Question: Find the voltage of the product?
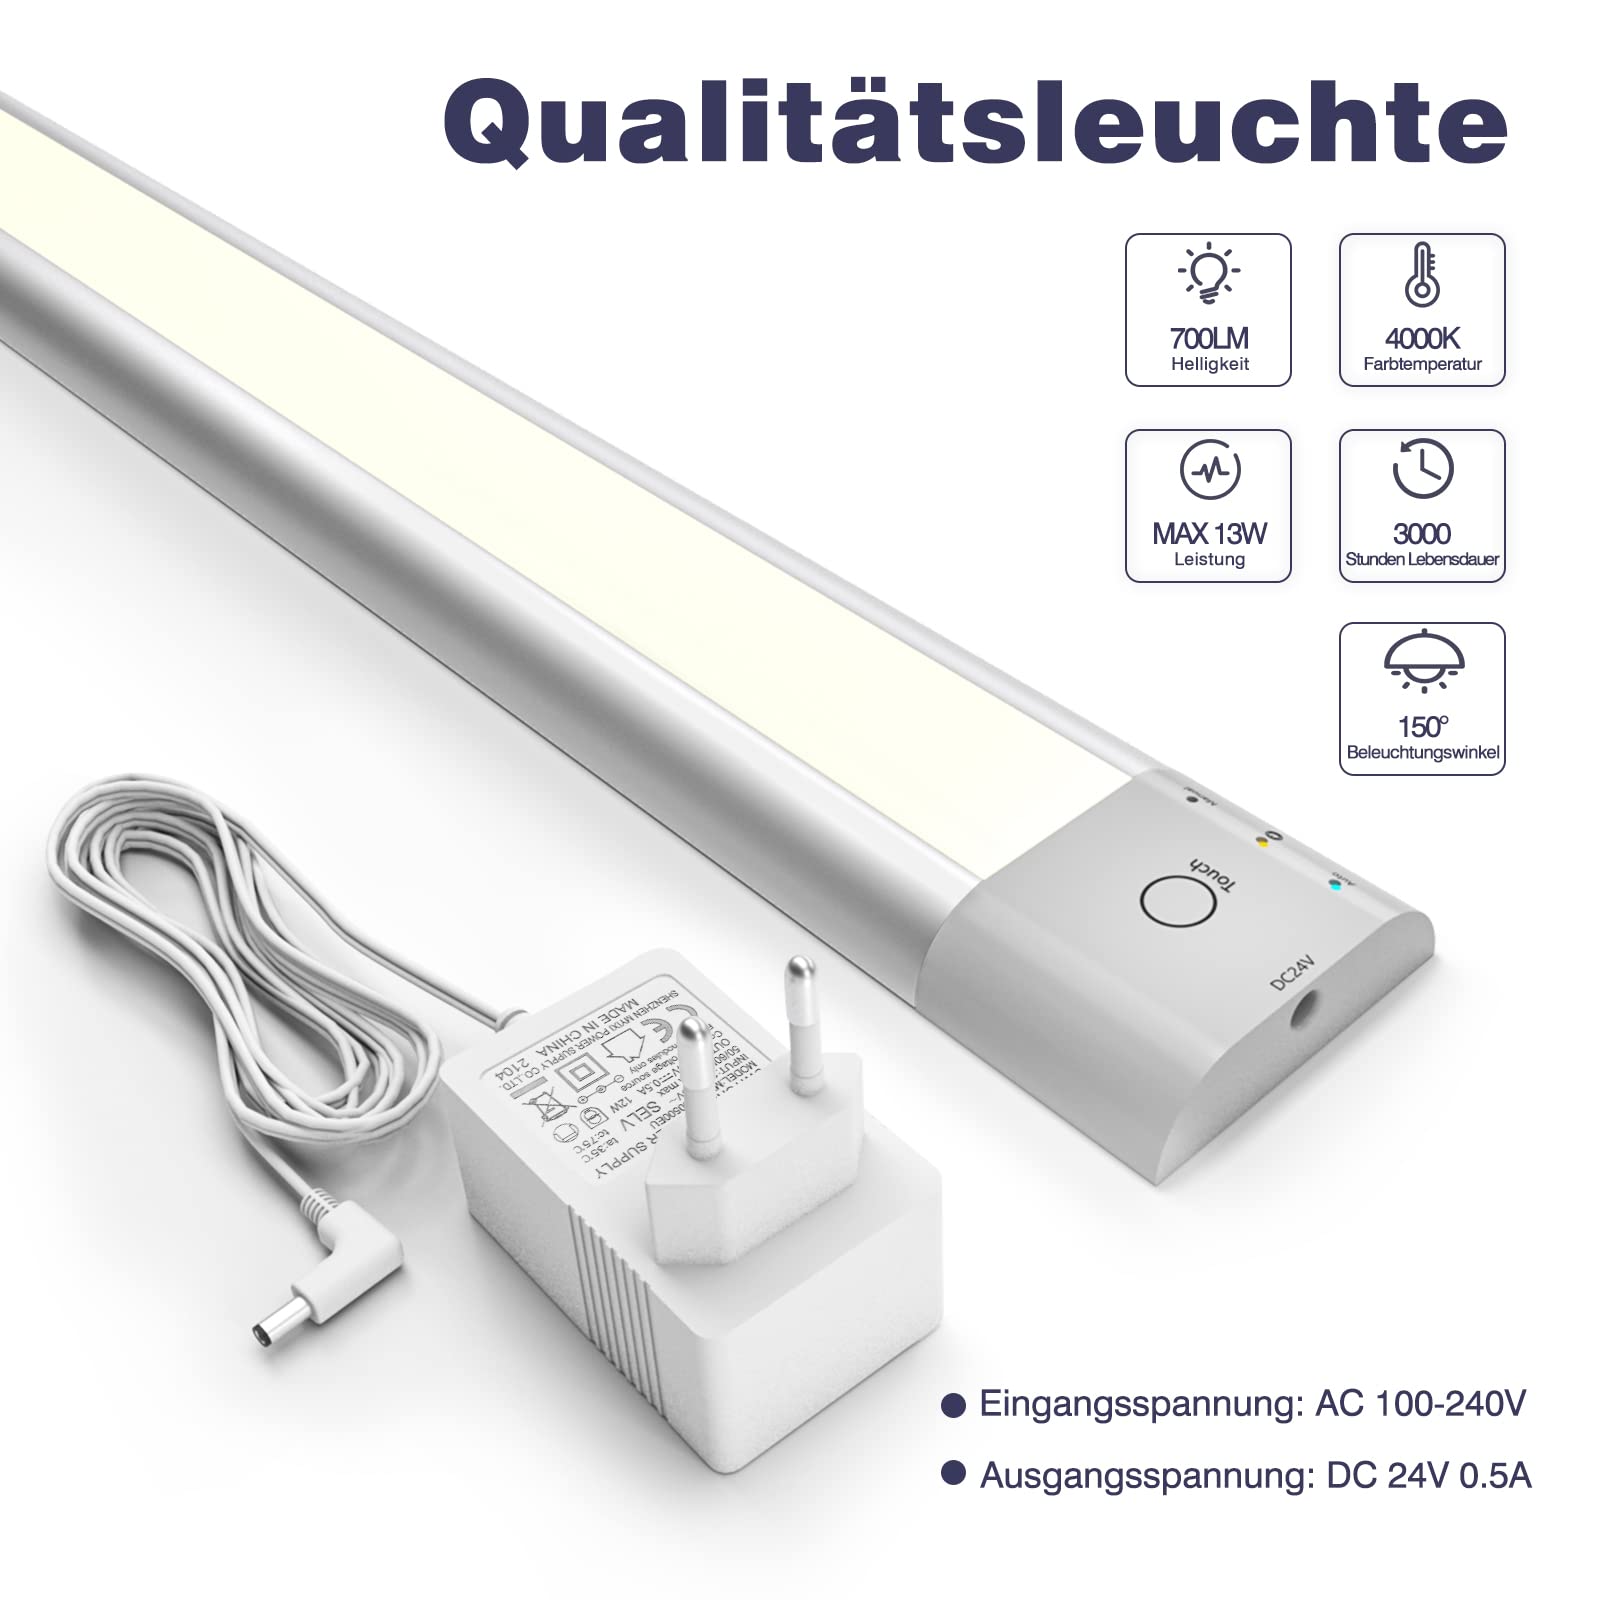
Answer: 24.0 volt